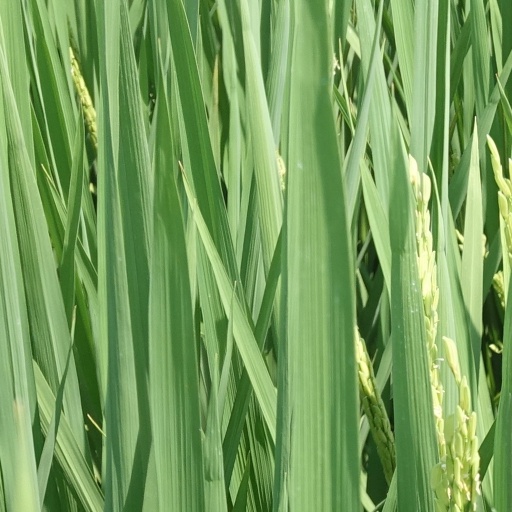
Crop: rice